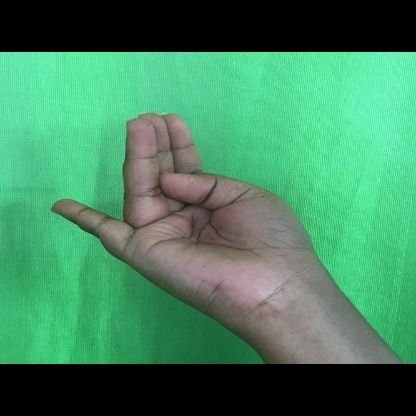
Mudra: Chaturam